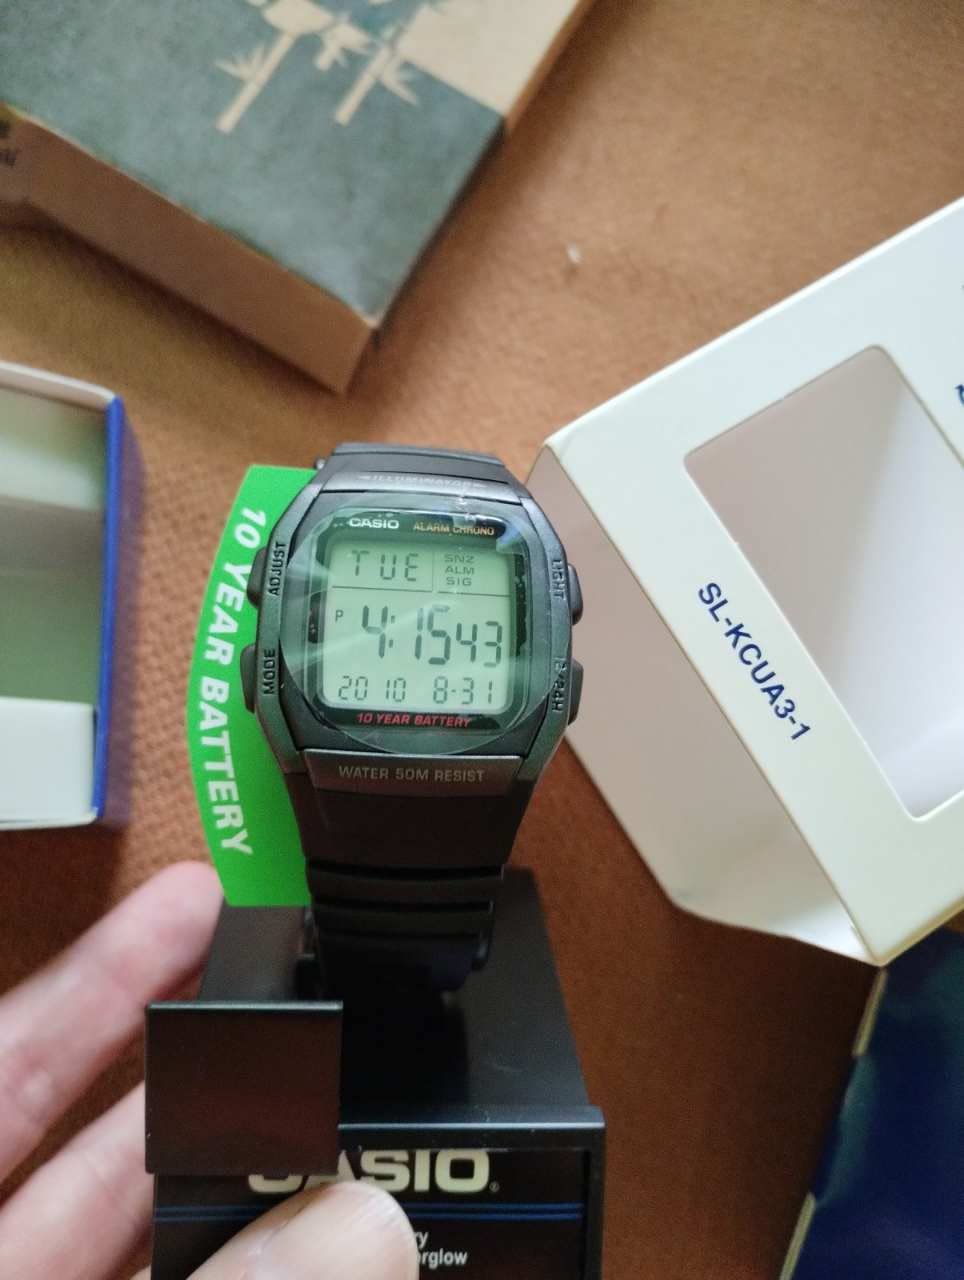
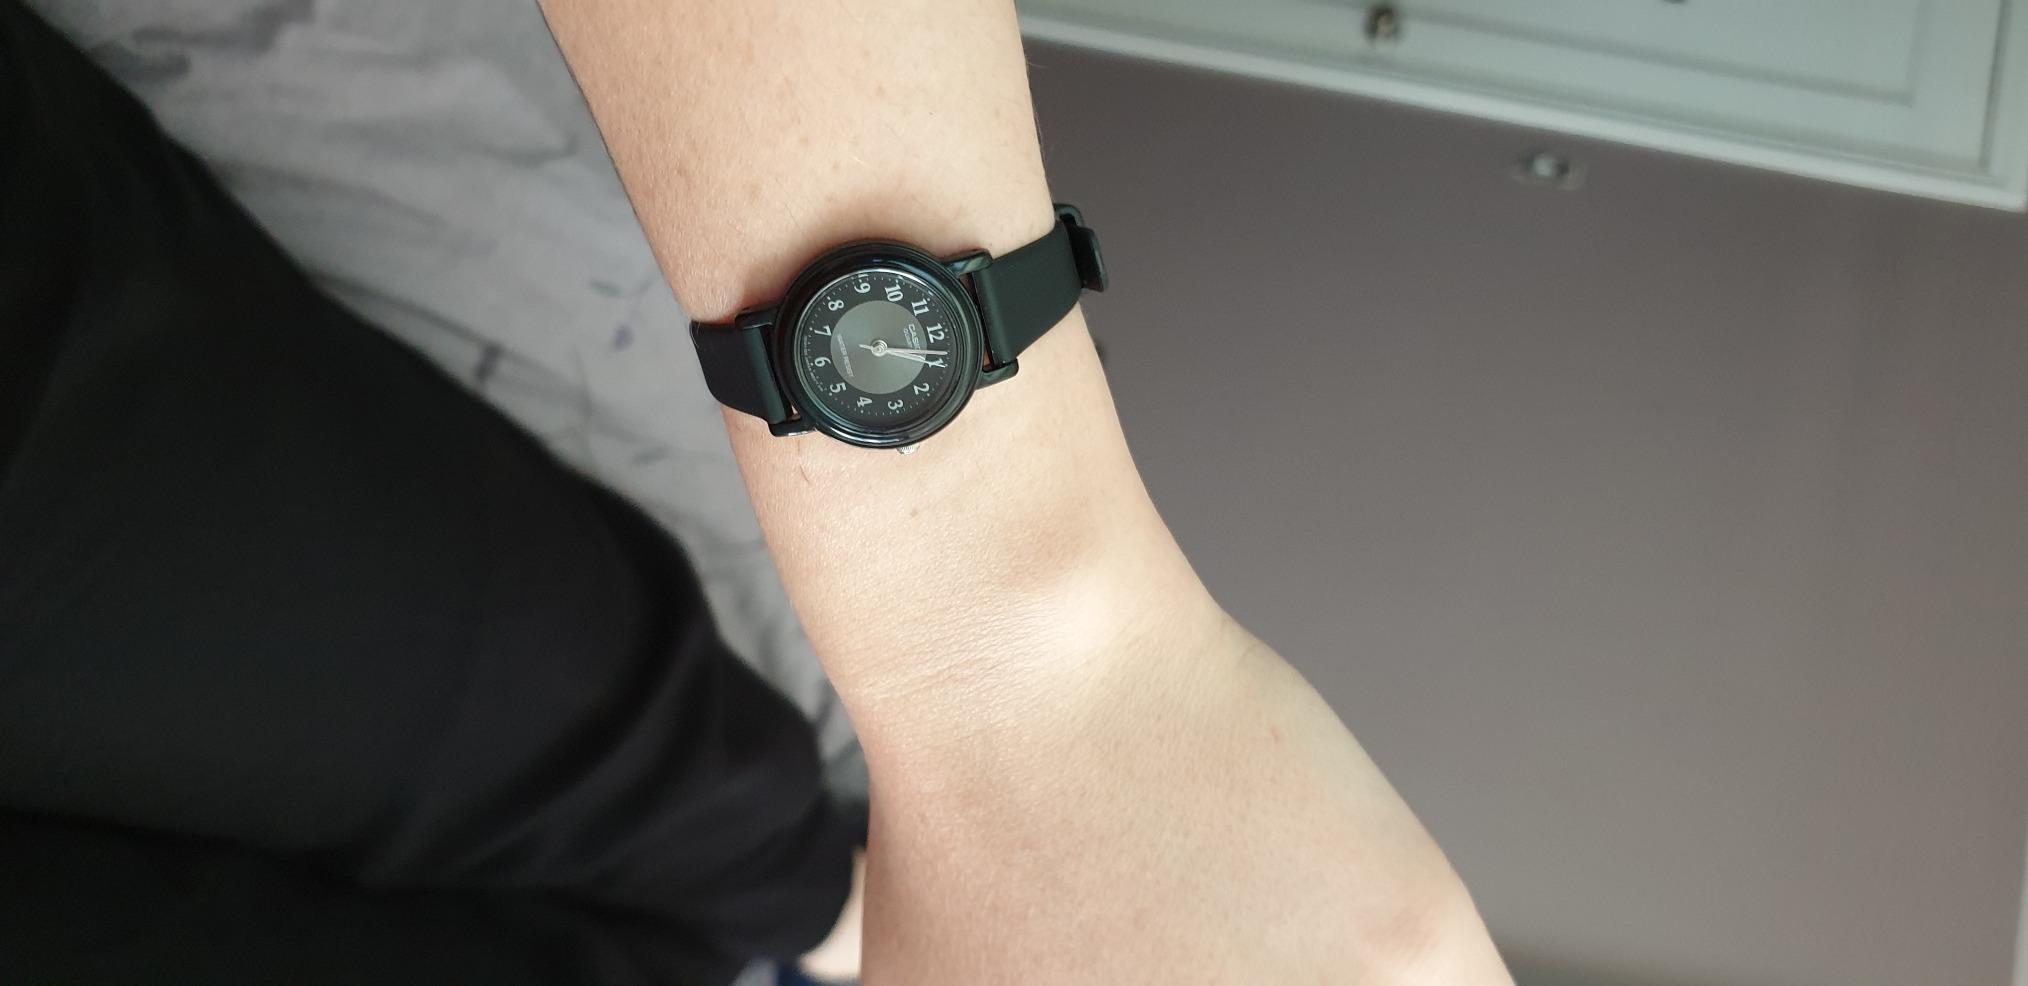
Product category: accessories_watch
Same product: no